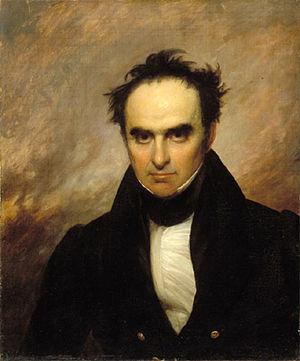
Francis Alexander, né le 3 février 1800 à Killingly dans le Connecticut et mort le 27 mars 1880 à Florence, est un peintre portraitiste américain.